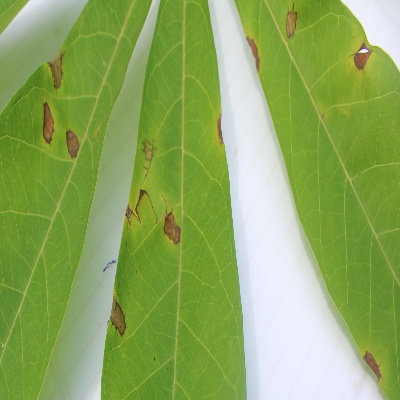
Crop: Cassava
Condition: brown spot